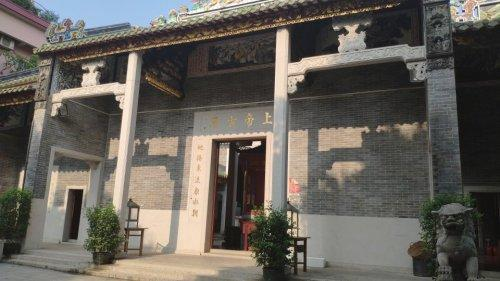
地标名称：上帝古庙
所在城市：佛山市·顺德区